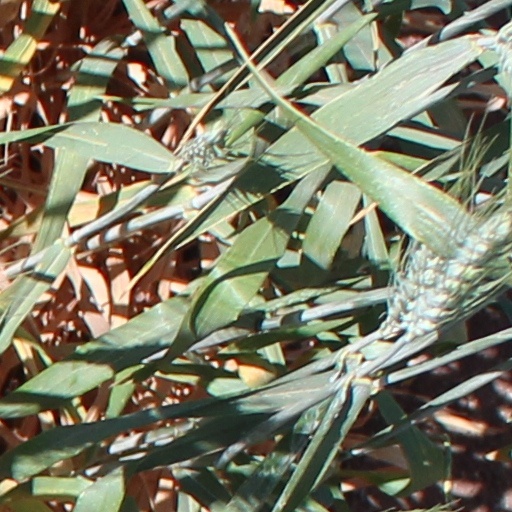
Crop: wheat